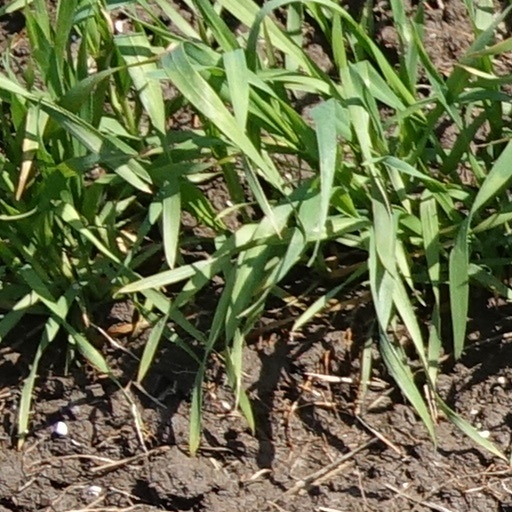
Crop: wheat